Greater Hume Shire

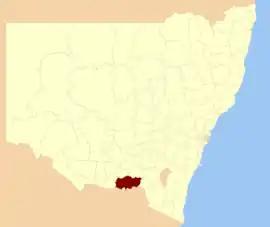
Location in New South Wales

Greater Hume Shire is a local government area in the Riverina region of southern New South Wales, Australia. The Shire was formed in 2004 incorporating Culcairn Shire, the majority of Holbrook Shire and part of Hume Shire. The shire had an estimated population of 10,137 as at 2012.